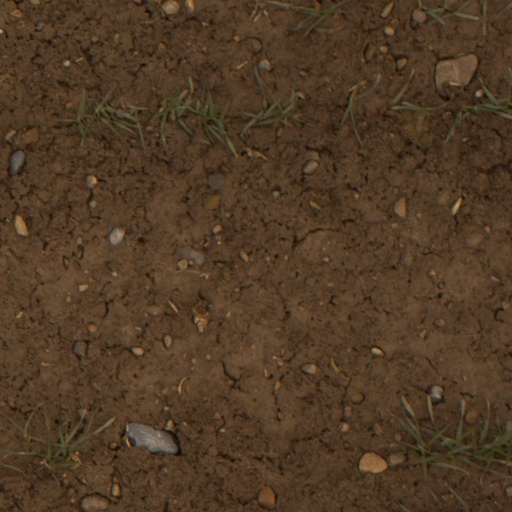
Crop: wheat